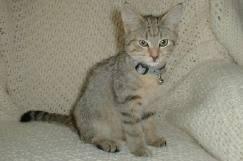
cat